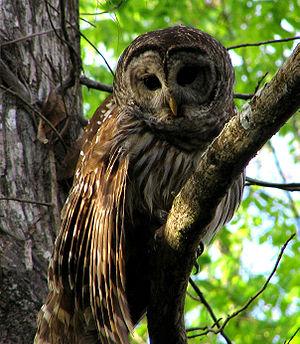
Le fleuve Saint Johns est le plus long cours d'eau de l'État américain de la Floride. Utilisé essentiellement pour le transport de marchandises et les loisirs, il s'étend sur une longueur de 500 kilomètres en serpentant à travers ou à la frontière de douze comtés. La dénivellation de sa source à son embouchure est d'environ 9,1 mètres comme la plupart des cours d'eau en Floride, ce qui fait que le Saint Johns a un débit très lent d'environ 0,5 kilomètres par heure, décrit comme « paresseux ». Le fleuve compte parmi les rares cours d'eau aux États-Unis à avoir un lit se dirigeant vers le nord. De nombreux lacs sont formés par le fleuve ou s'y déversent et la largeur maximale de son lit est de 4,8 kilomètres, couvrant plusieurs kilomètres entre Palatka et Jacksonville, cette dernière ville étant la plus grande zone urbaine sur le fleuve. Le point le plus étroit du lit se trouve à sa source, un marais non navigable dans le comté d'Indian River. En tout, 3,5 millions de personnes vivent dans le bassin versant du Saint Johns, lequel est dans les faits composés de trois grands bassins et deux zones hydrographiques associées : le lac George et la rivière Oklawaha.
La Chouette rayée est une espèce de rapace nocturne appartenant à la famille des Strigidae.